John Middleton Murry

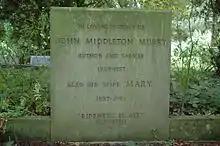
Grave of John Middleton Murry at Thelnetham Church in Suffolk

Murry was married four times: first to Katherine Mansfield in 1918; after her death in 1923 he arranged the publishing or republishing of her works. In 1924 he married Violet Le Maistre, in 1932 Ada Elizabeth Cockbaine, and in 1954 Mary Gamble. With his second wife, Violet Le Maistre, he had two children: a daughter, Katherine Violet Middleton Murry who became a writer and published "Beloved Quixote: The Unknown Life of John Middleton Murry" in 1986, and a son, John Middleton Murry Jr., who became a writer under the names of Colin Murry and Richard Cowper. There were also two children from the third marriage.